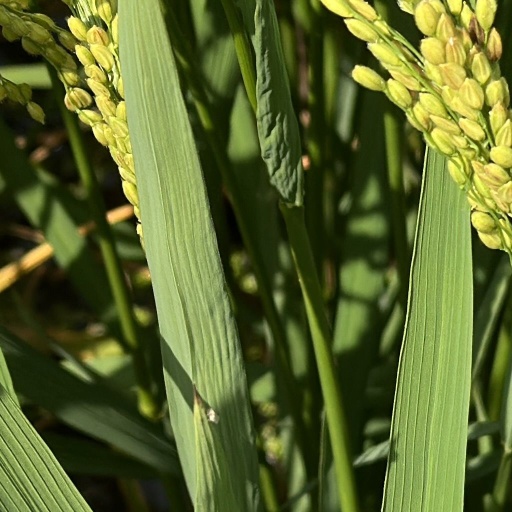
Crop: rice